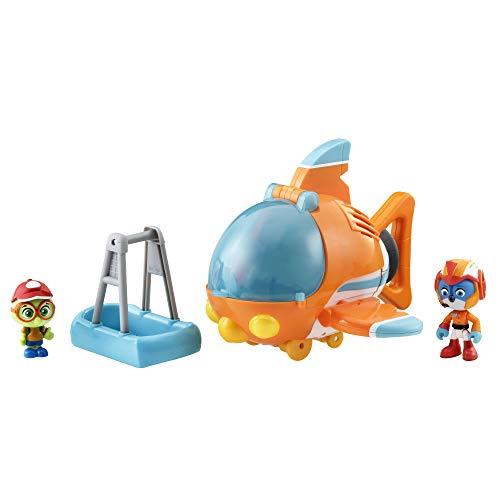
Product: Hasbro Top Wing Swift's Flash Wing Rescue Vehicle
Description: Join swift on high-flying rescue missions to earn your wings with swift’s flash wing rescue deluxe vehicle inspired by Nickelodeon's top wing.
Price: $14.00
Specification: ProductDimensions:5x15x10.5inches|ItemWeight:1.95pounds|ShippingWeight:1.95pounds(Viewshippingratesandpolicies)|DomesticShipping:ItemcanbeshippedwithinU.S.|InternationalShipping:ThisitemcanbeshippedtoselectcountriesoutsideoftheU.S.LearnMore|ASIN:B07GSPK1VY|Itemmodelnumber:E5278|Manufacturerrecommendedage:3yearsandup|Batteries:2AAbatteriesrequired.(included)